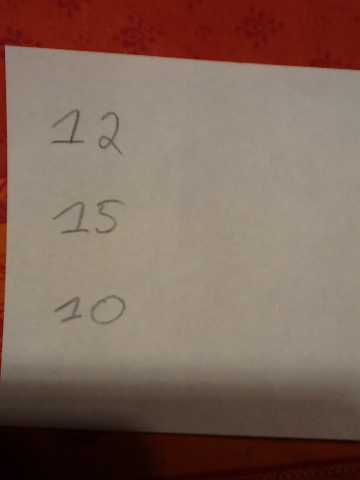Question: What is the lowest number?
Answer: 10